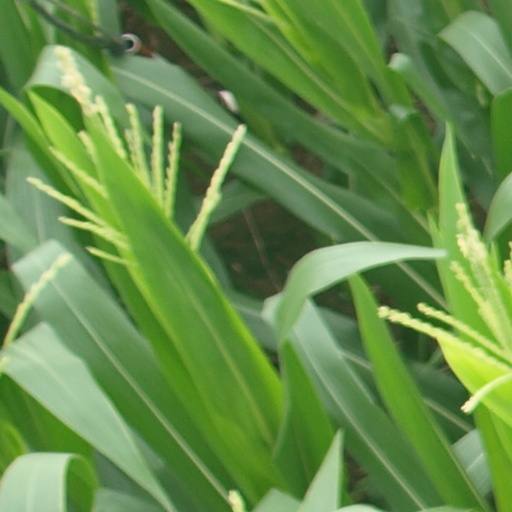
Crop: maize; corn